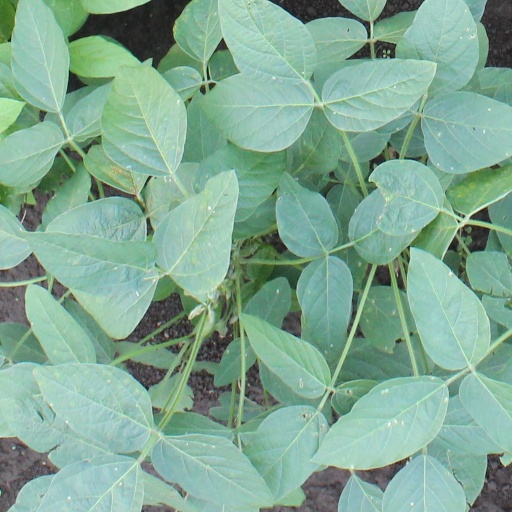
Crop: soybean